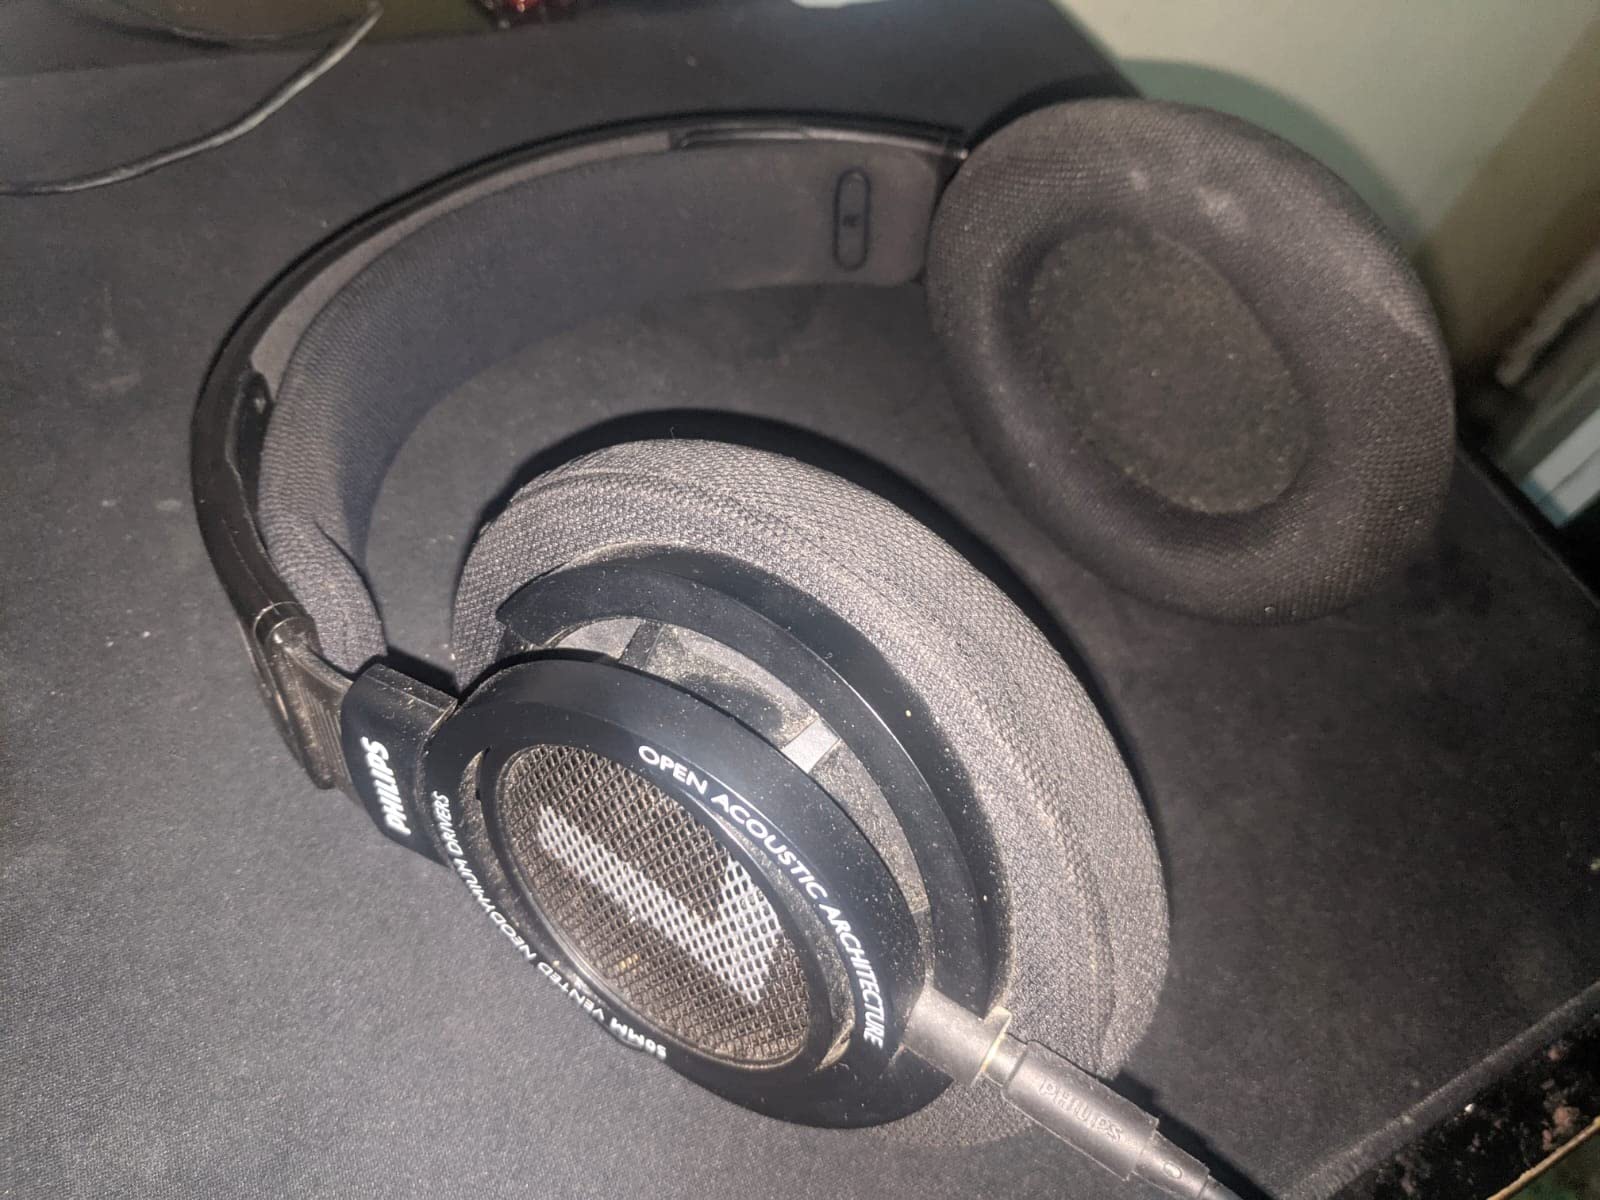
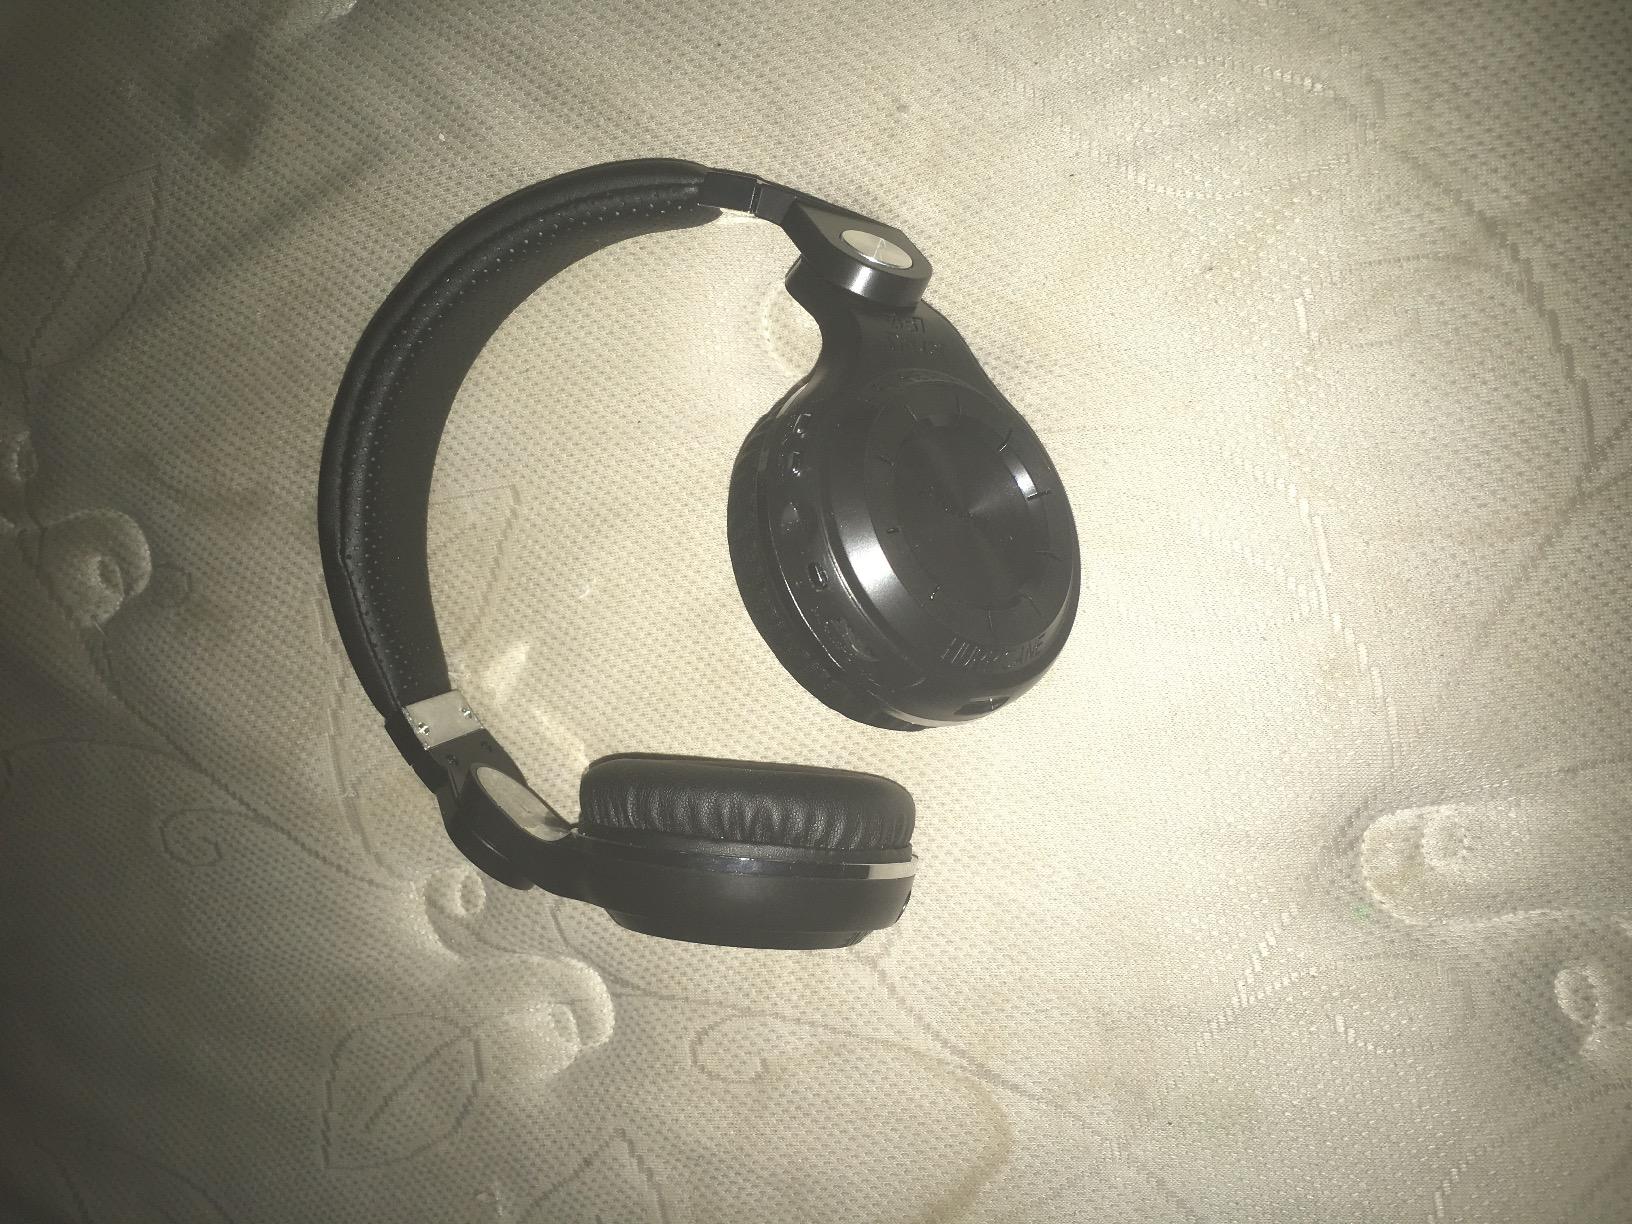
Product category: headphones
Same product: no